Rozemarijn Ammerlaan

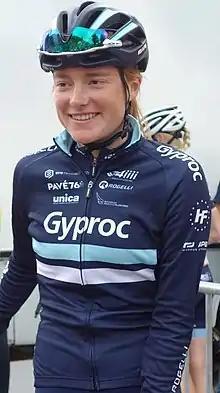
Ammerlaan in 2019

Rozemarijn Ammerlaan (born 4 January 2000) is a Dutch former racing cyclist, who last rode for UCI Women's Continental Team . She won the junior women's time trial event at the 2018 UCI Road World Championships. Ammerlaan retired from competition at the end of 2021.